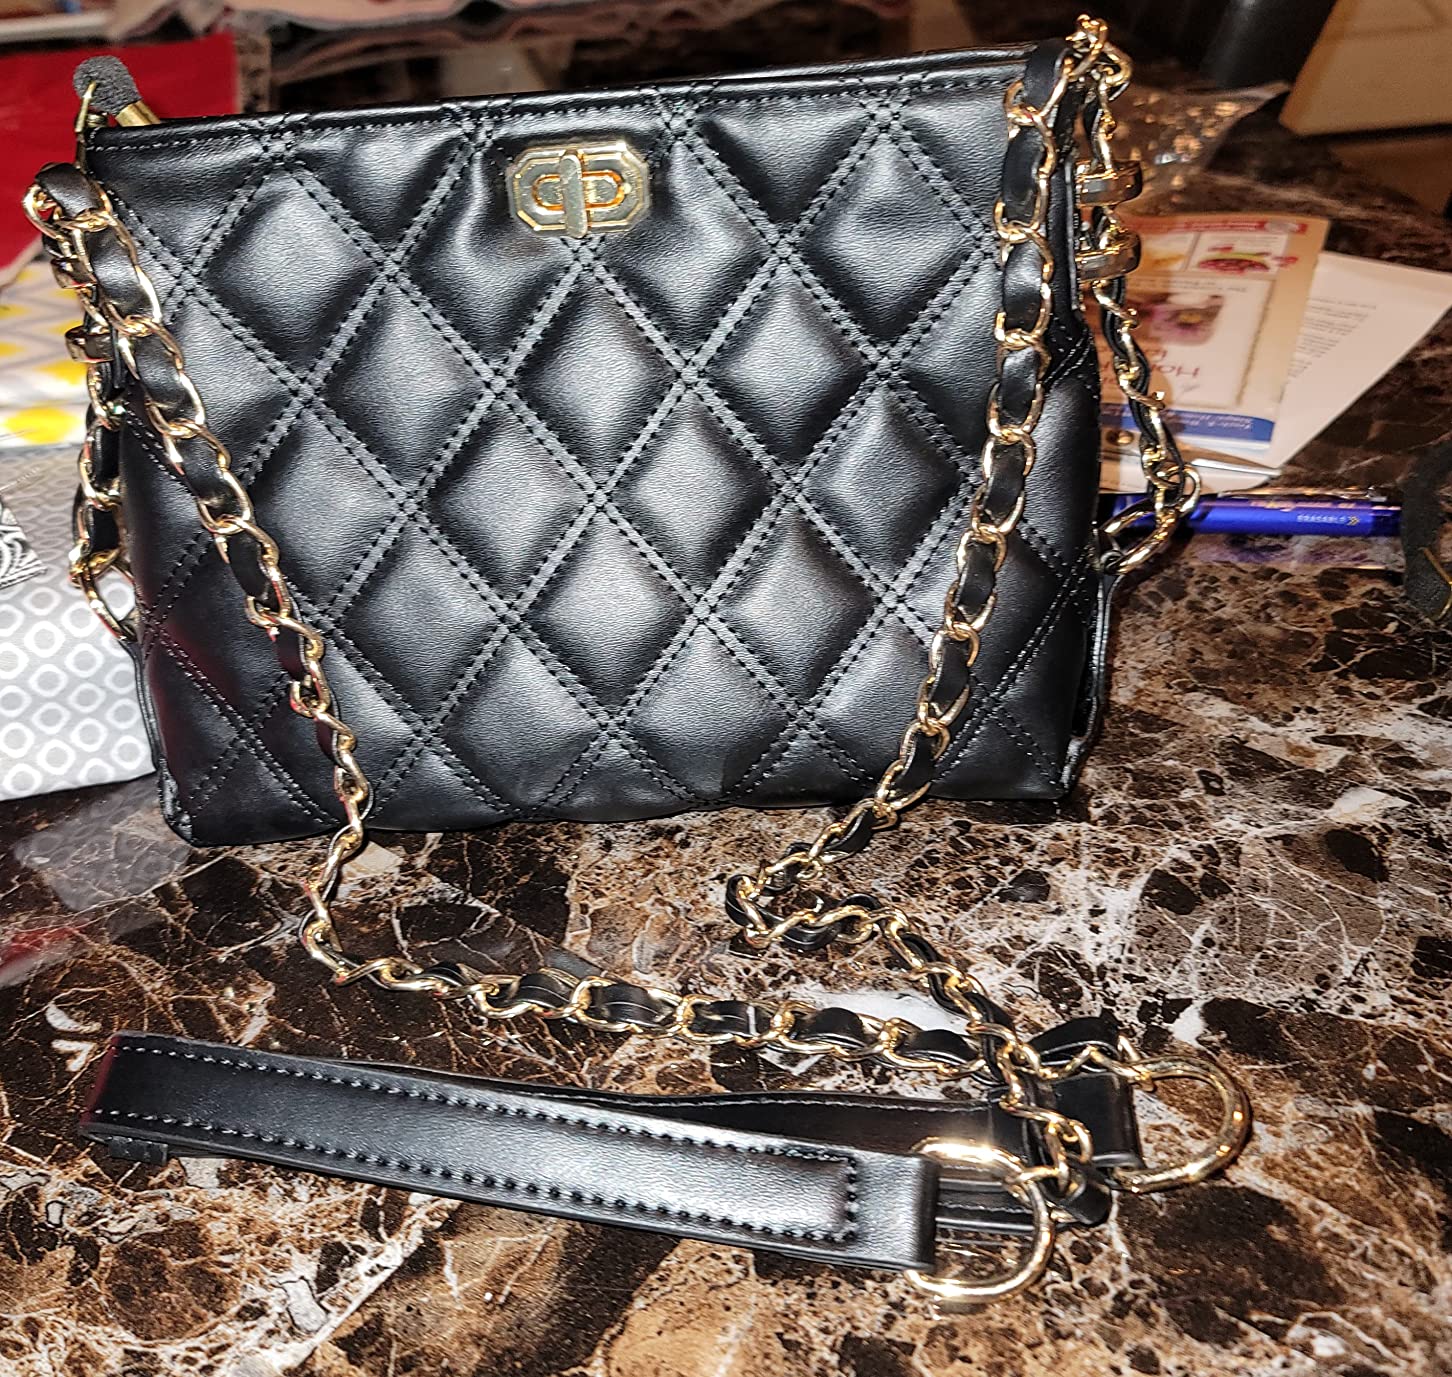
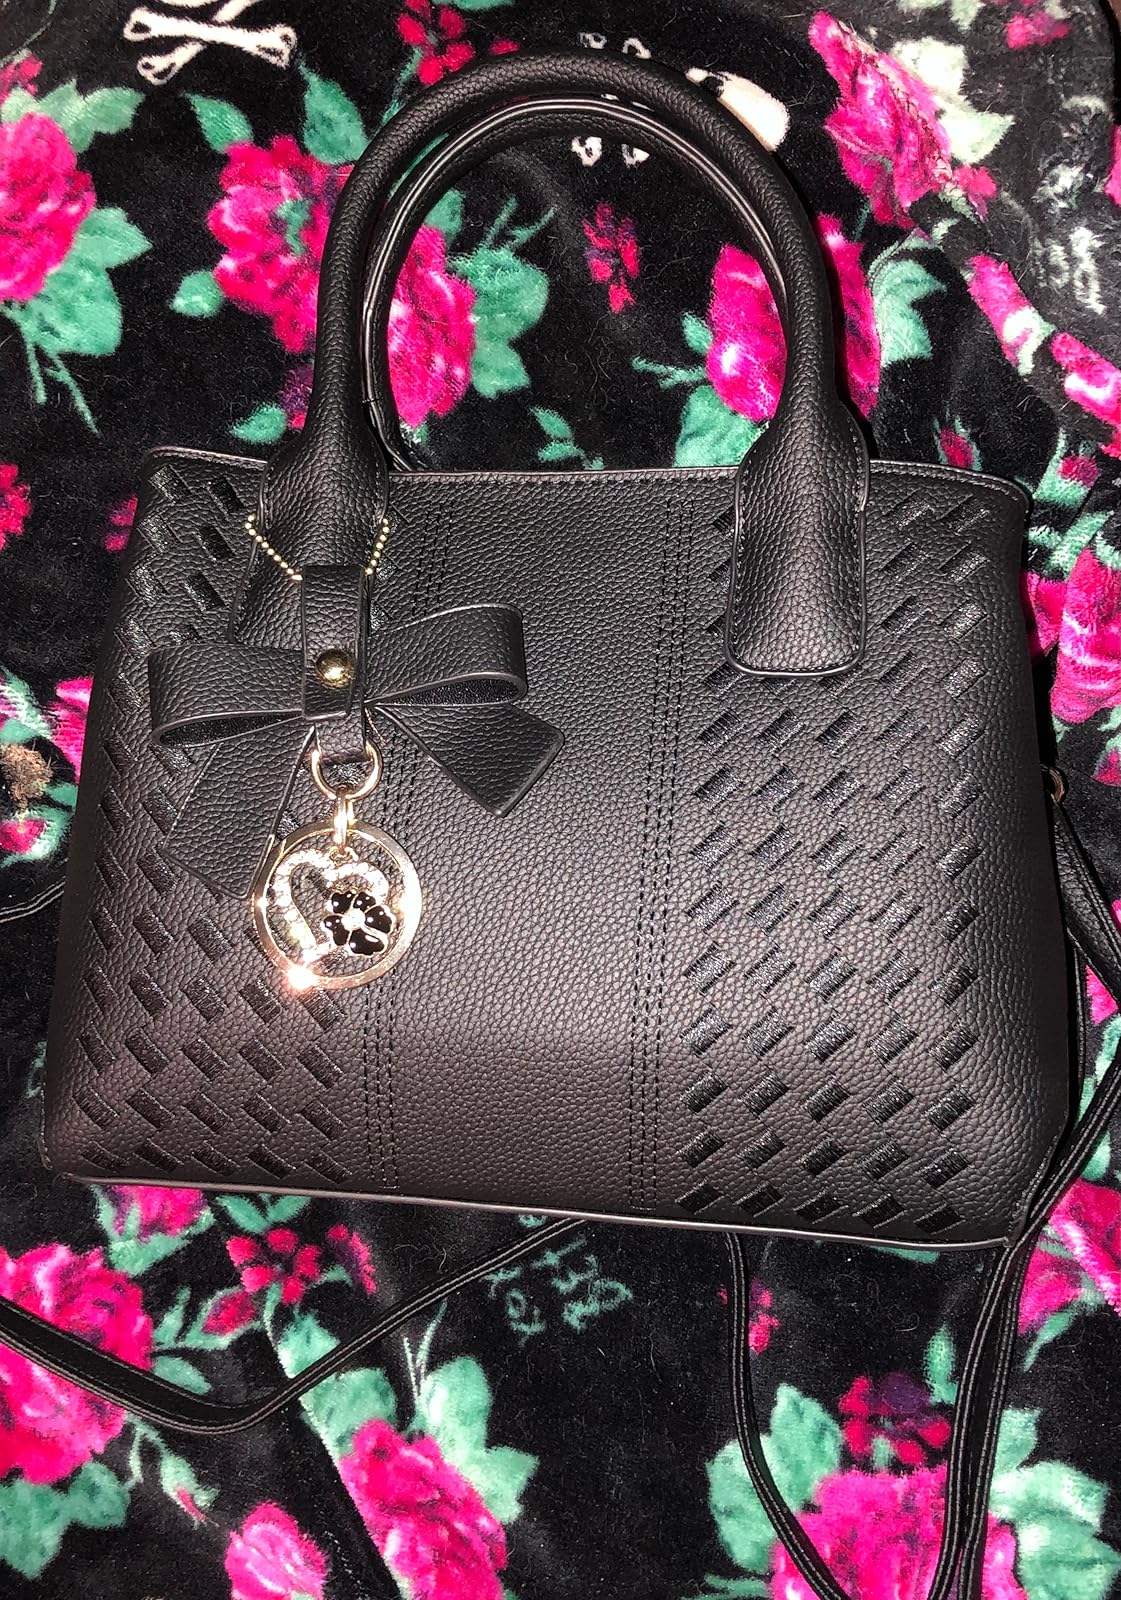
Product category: accessories_handbag
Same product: no